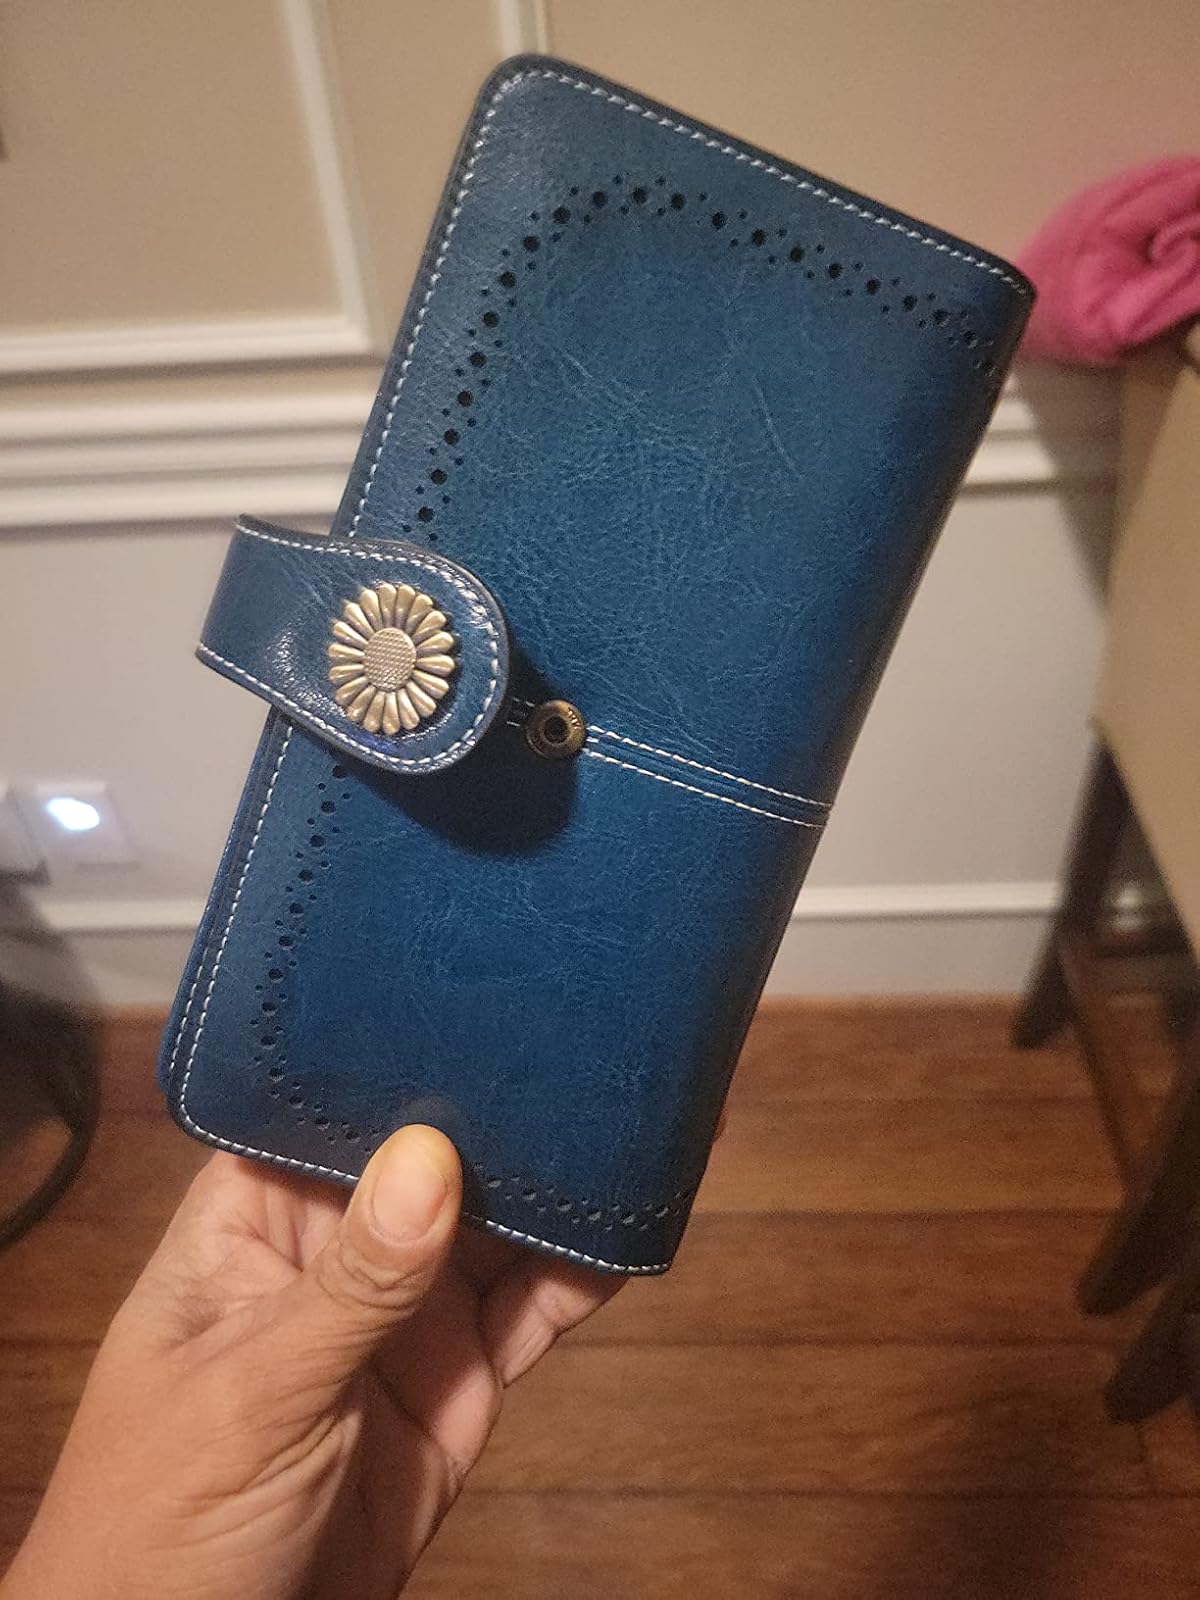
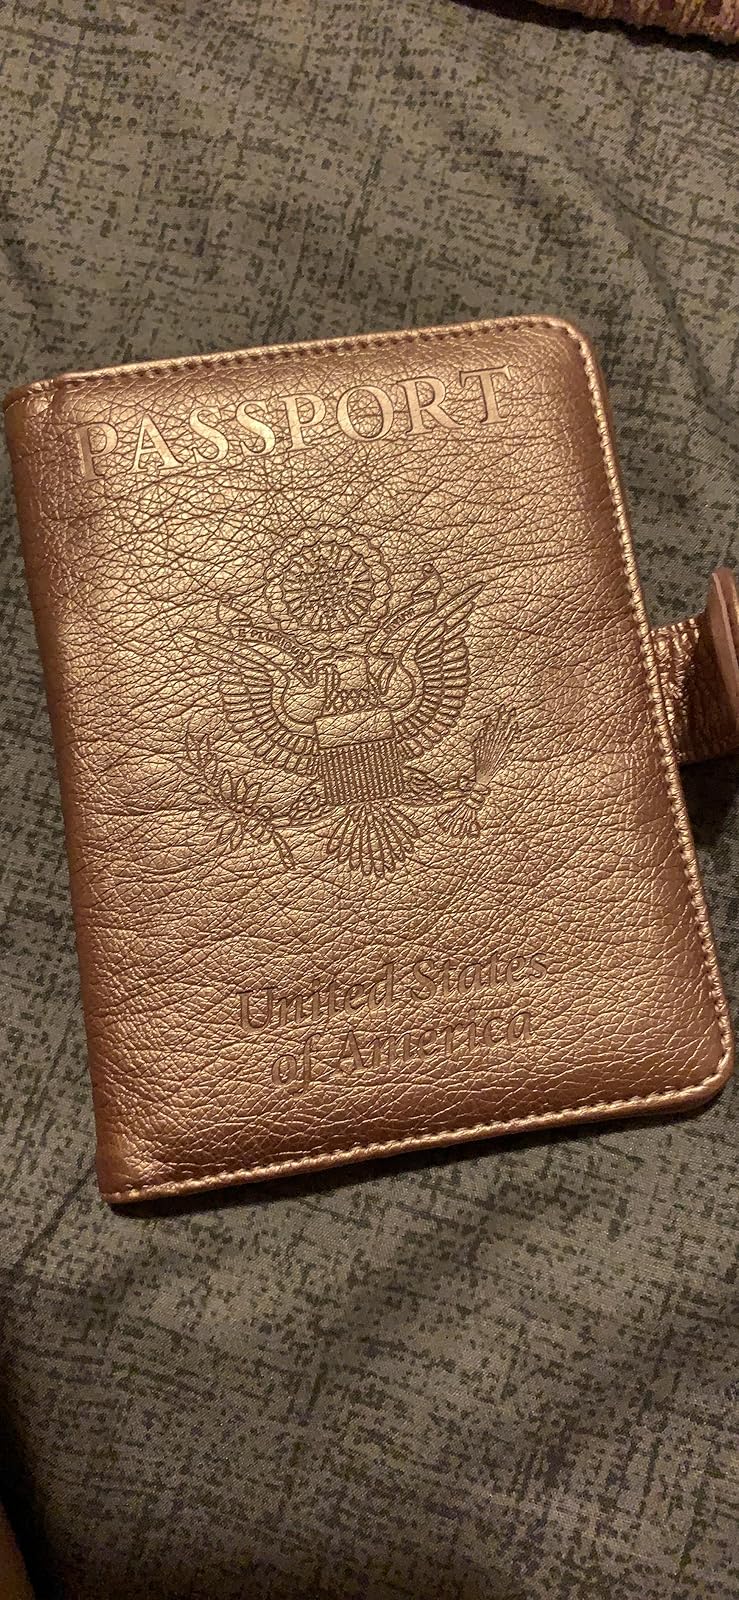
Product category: accessories_wallet
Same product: no